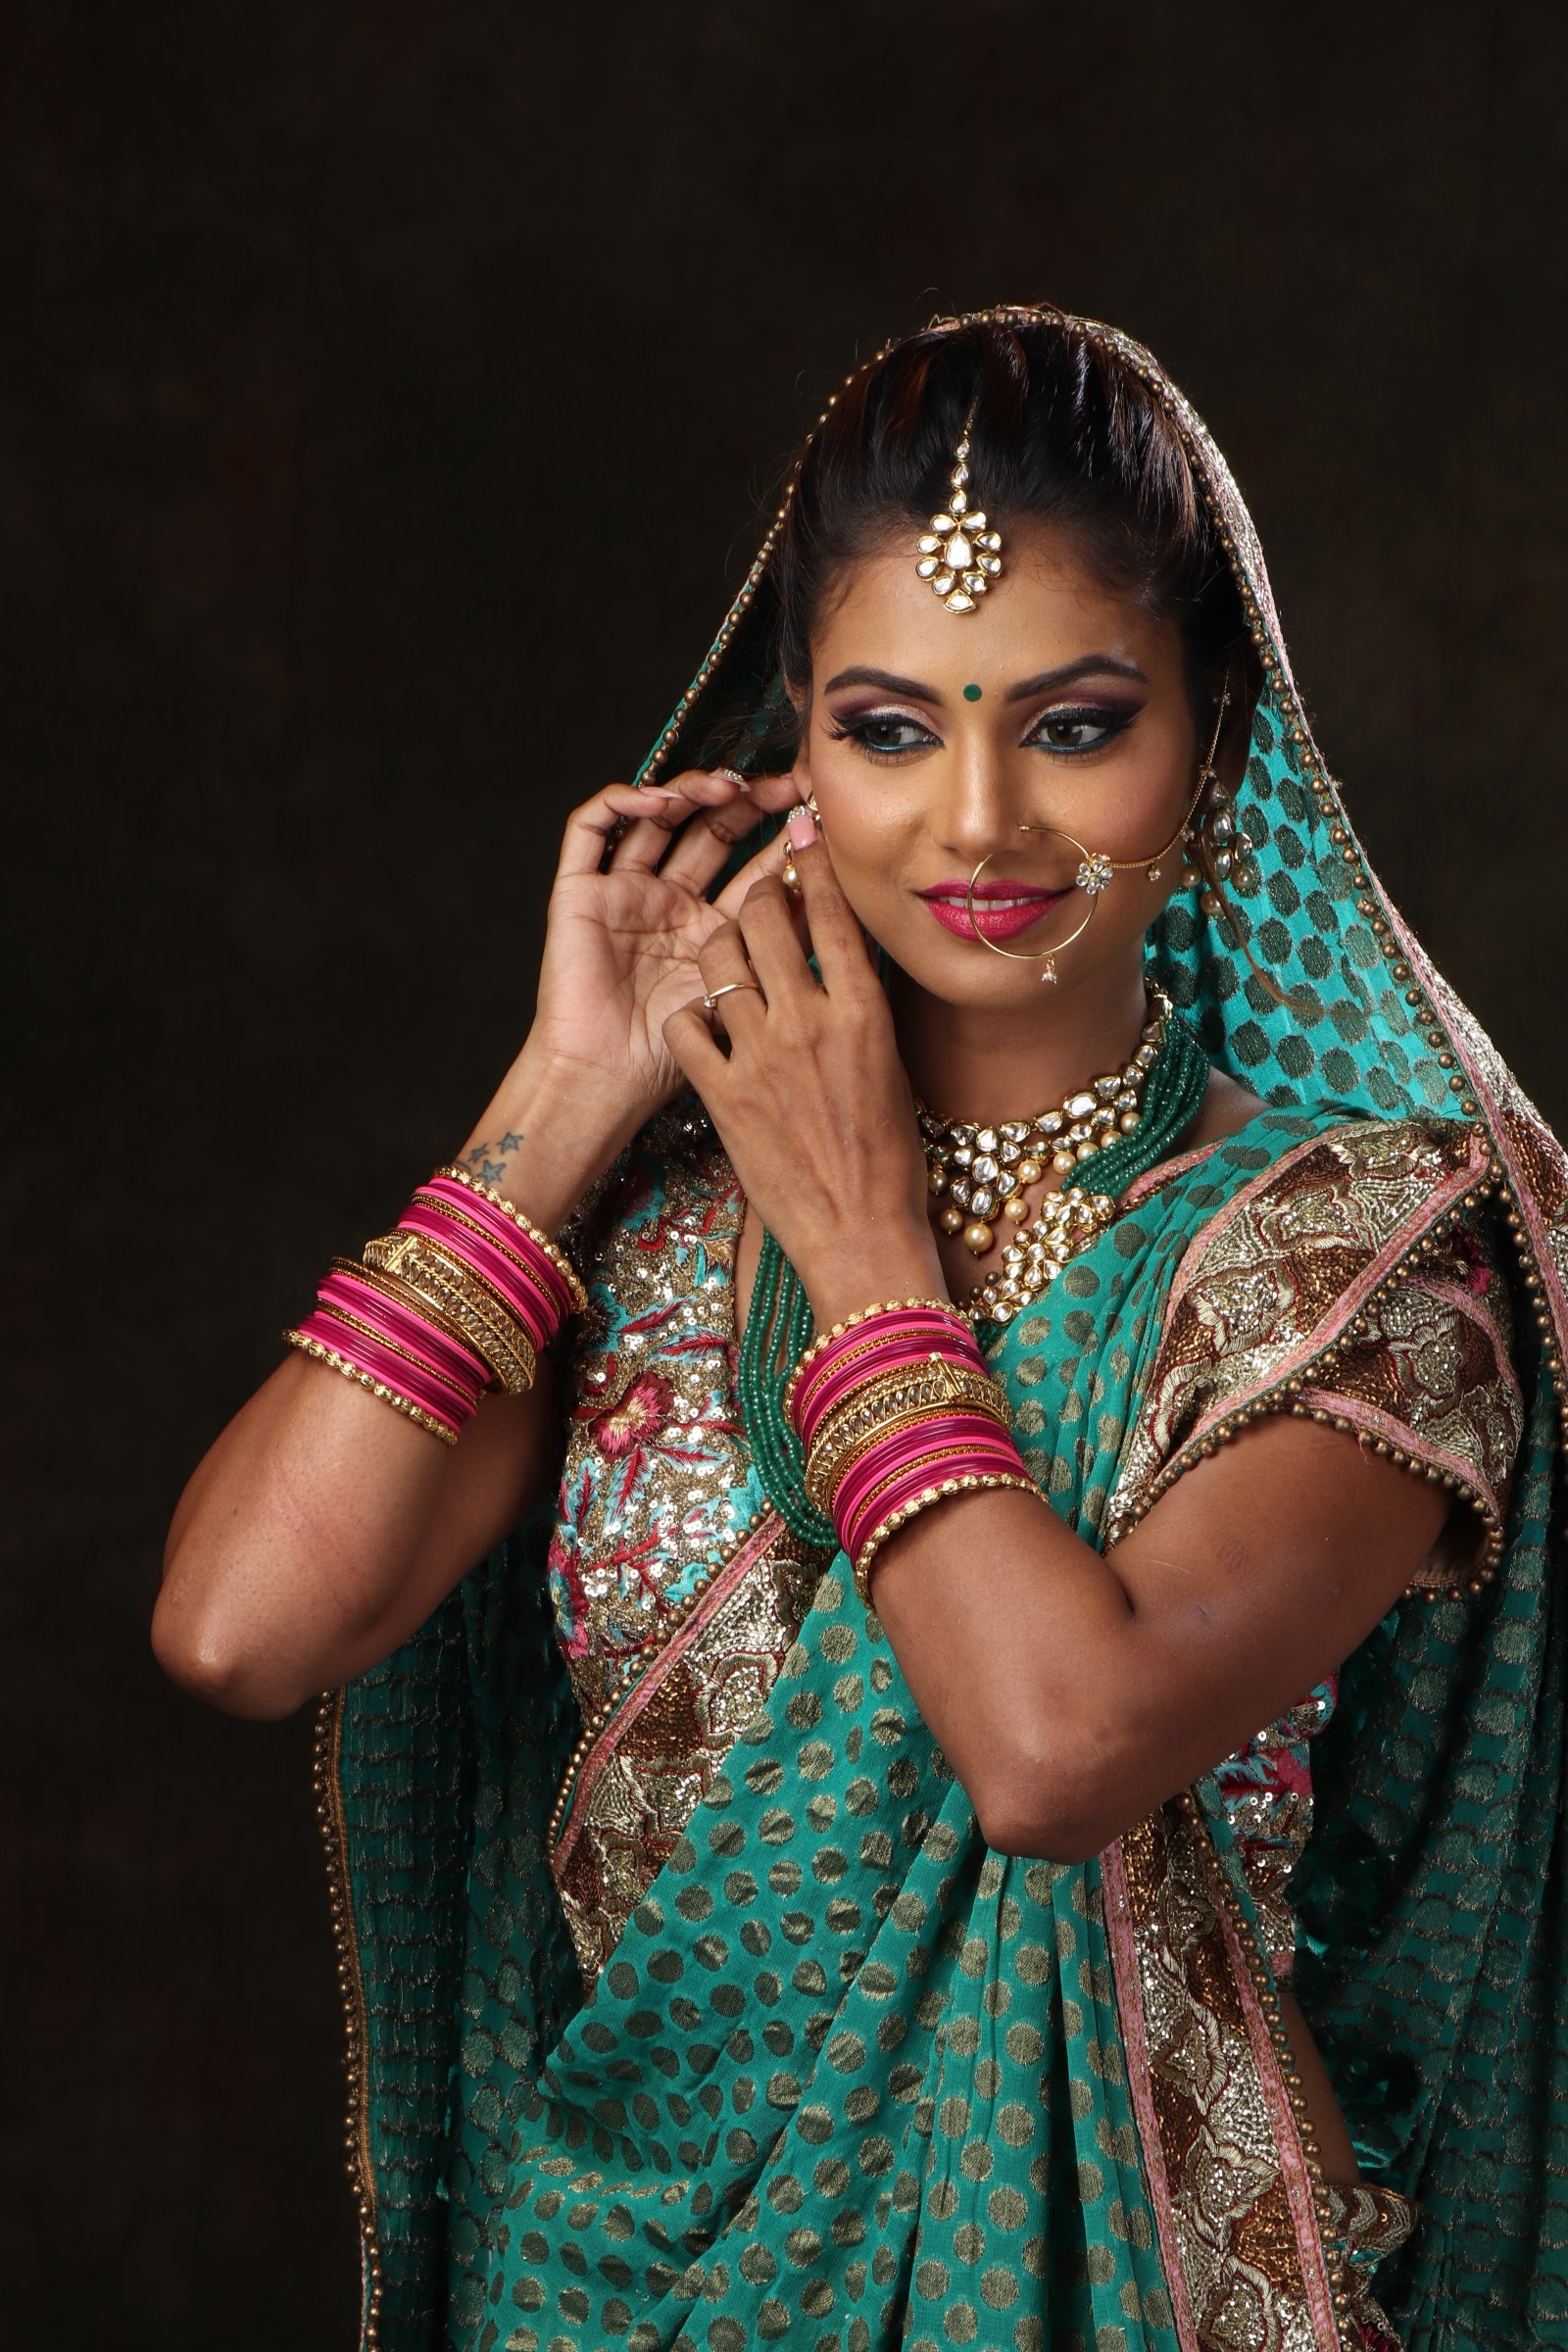
sari, beauty, skin, photo shoot, mehndi, tradition, abdomen, design, pattern, photography, trunk, textile, formal wear, jewellery, bride, makeover, smile